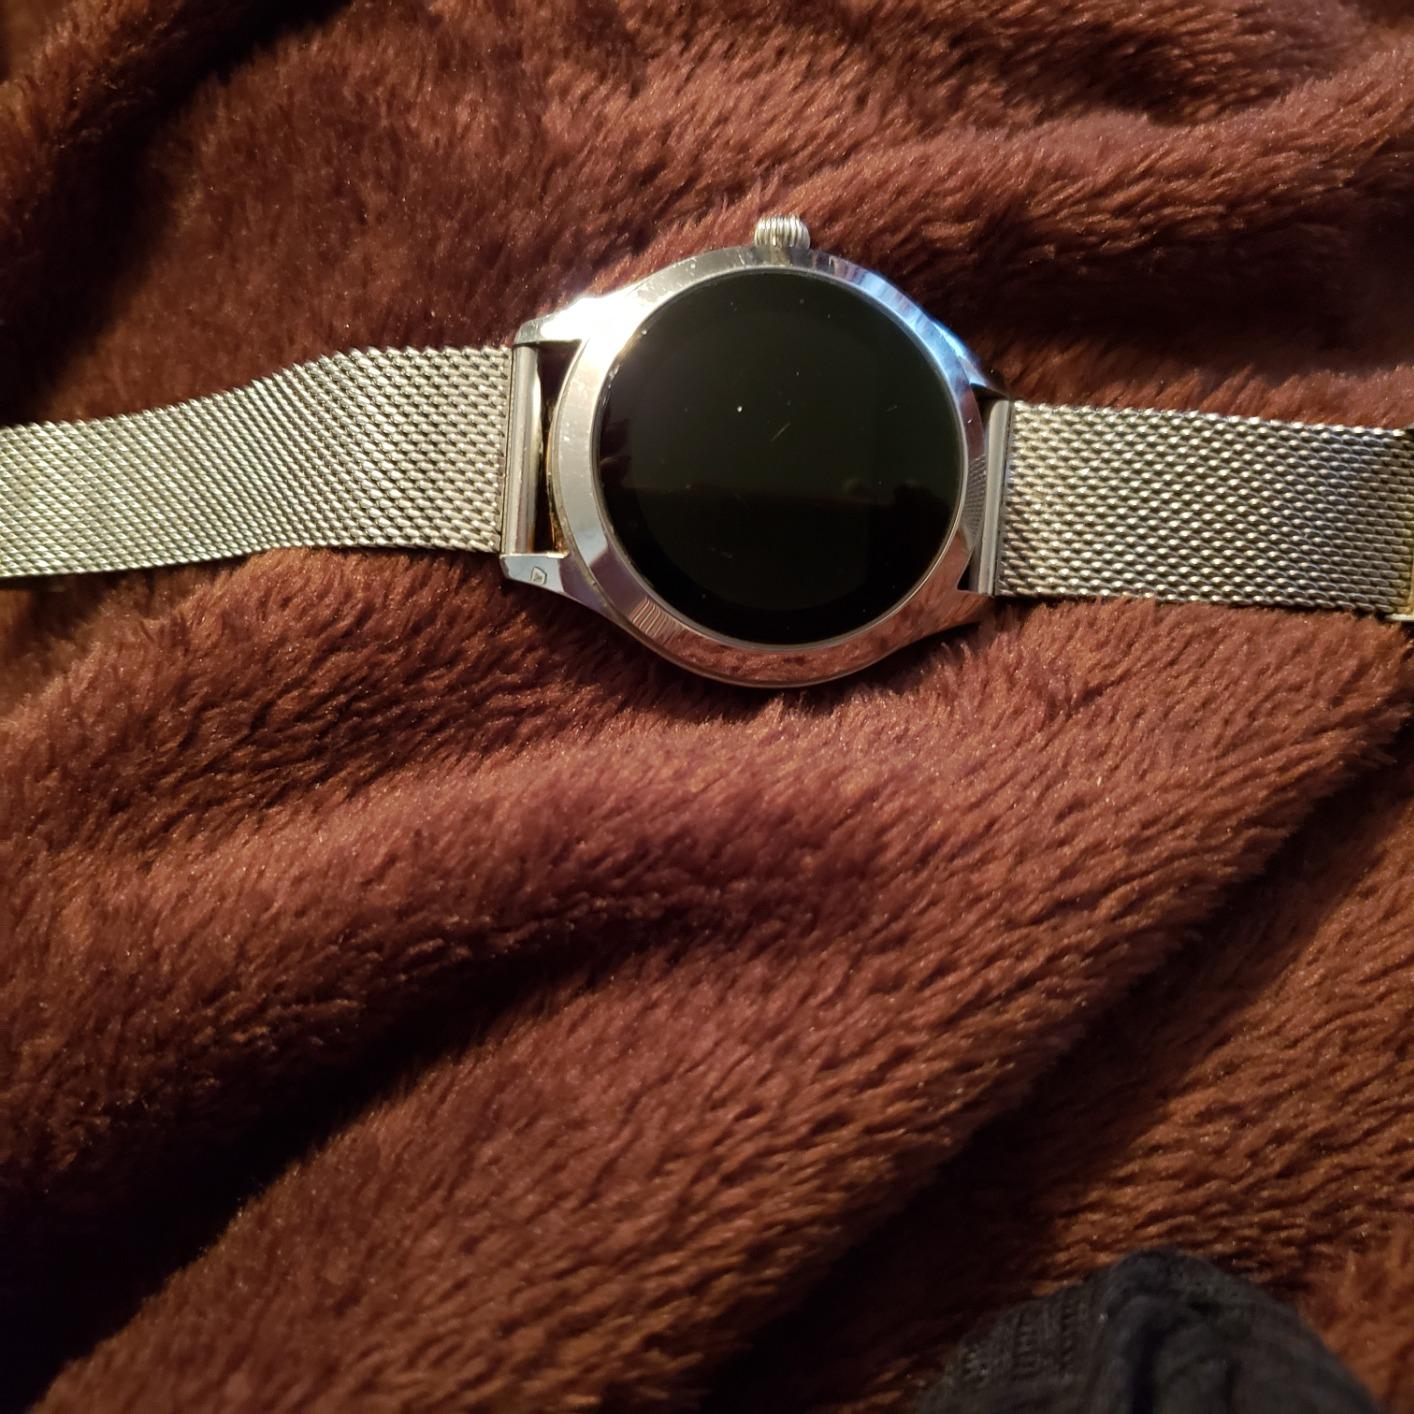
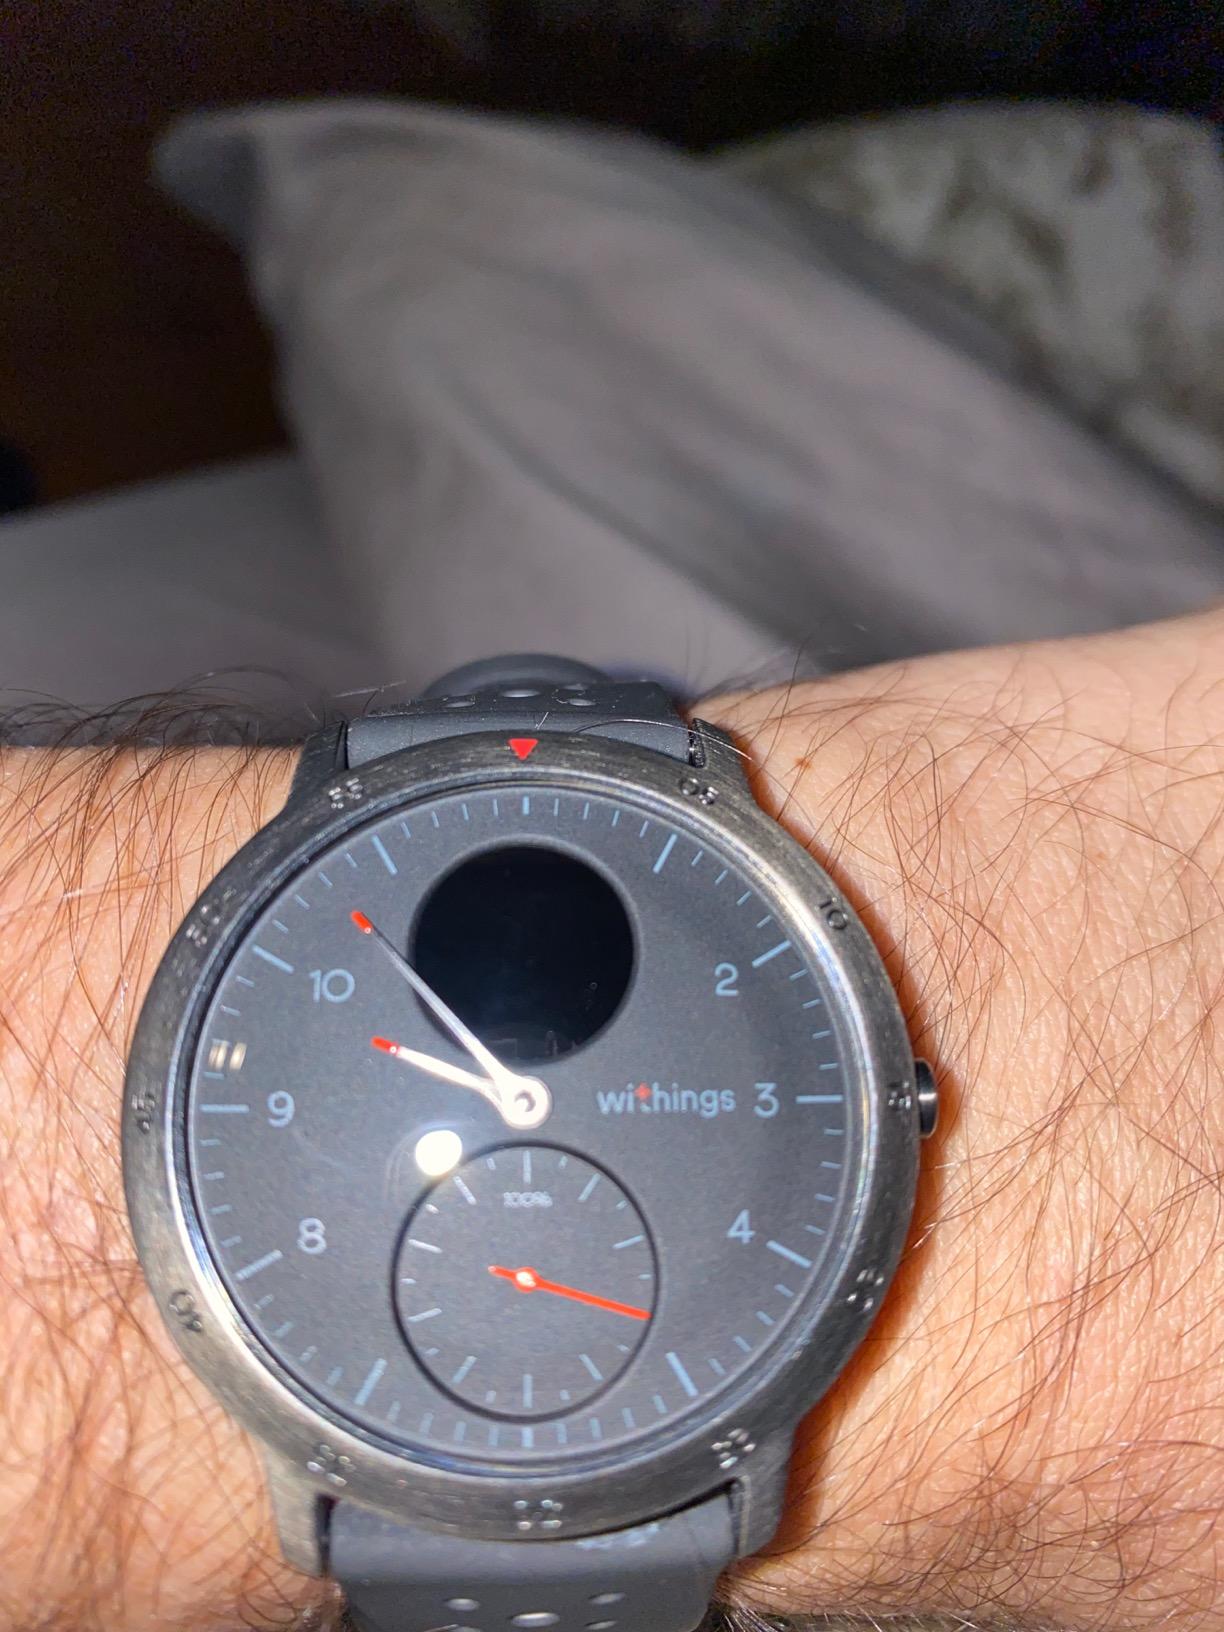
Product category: smartwatch
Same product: no